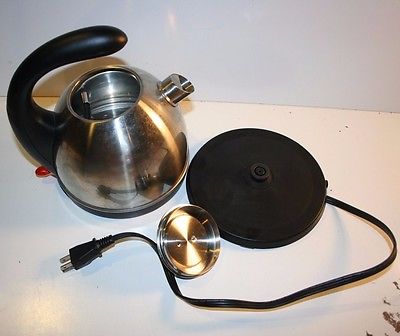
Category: kettle